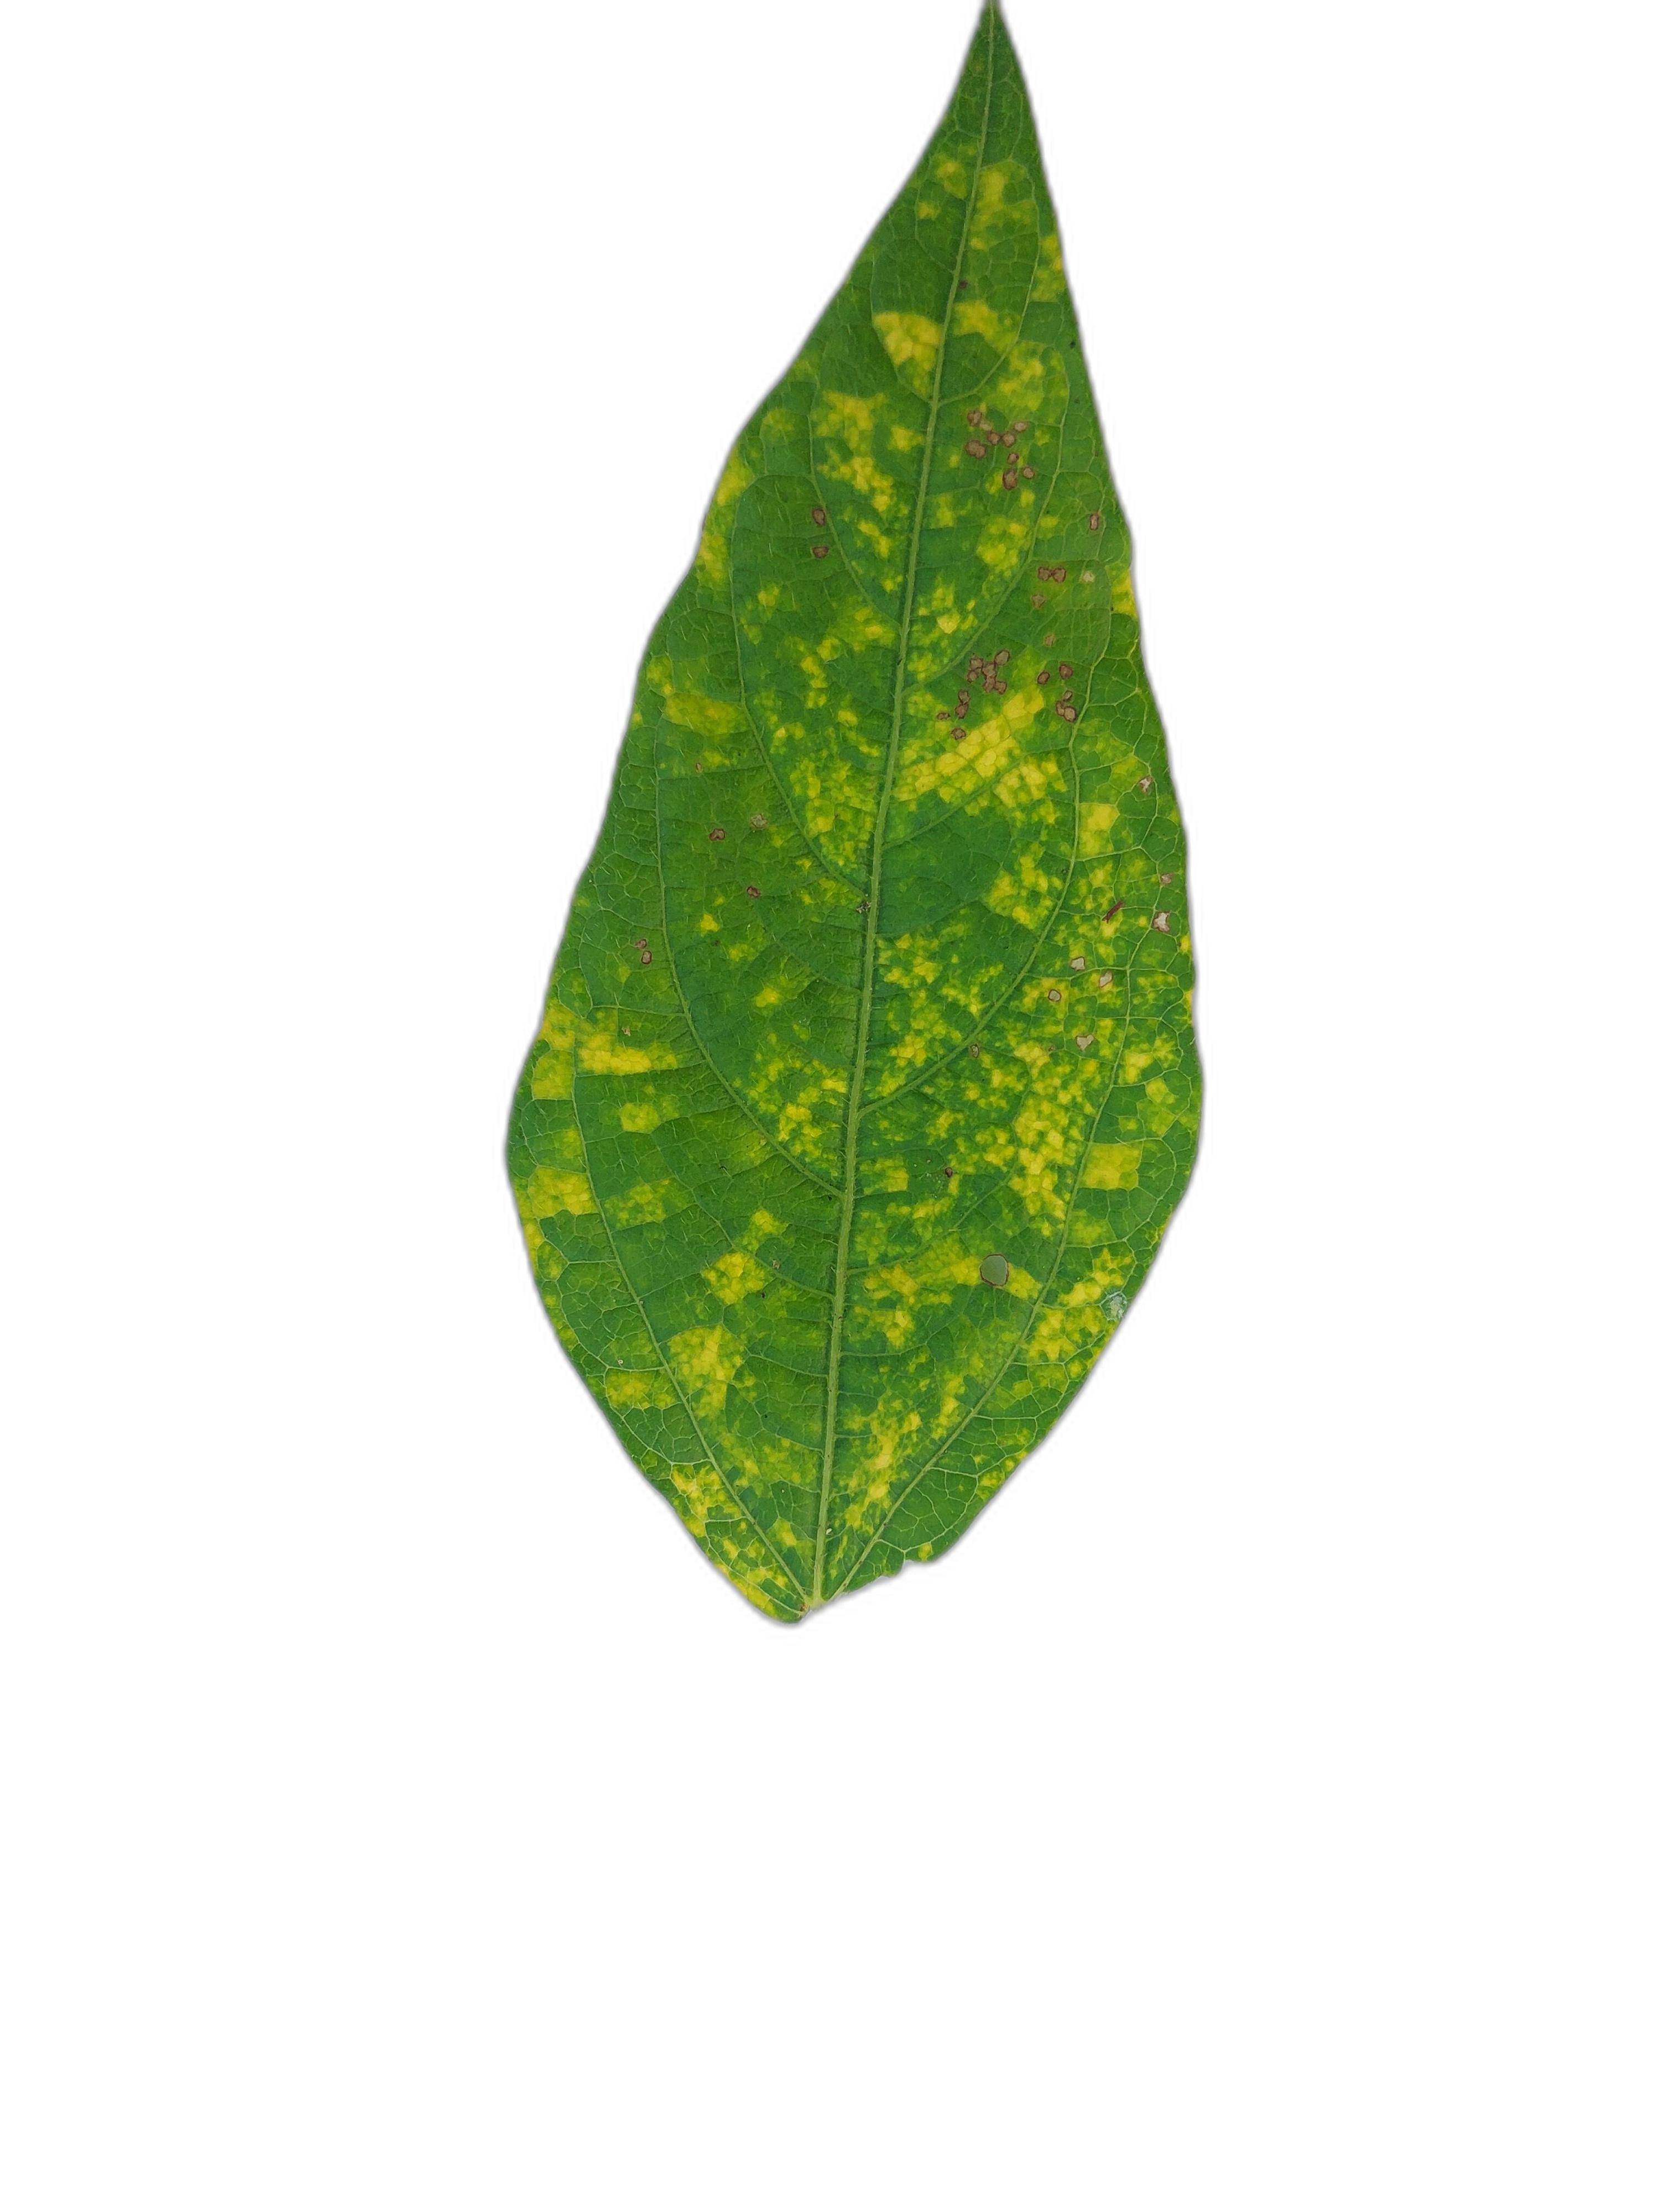
Label: Yellow Mosaic